Tourism in Afghanistan

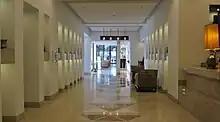
Inside the Kabul Serena Hotel

Herat, which is the capital of Herat Province, is an ancient city that has many historical sites for visitors to see. Below are some notable tourist sites in Herat Province: